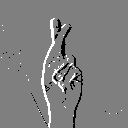
ASL letter: r